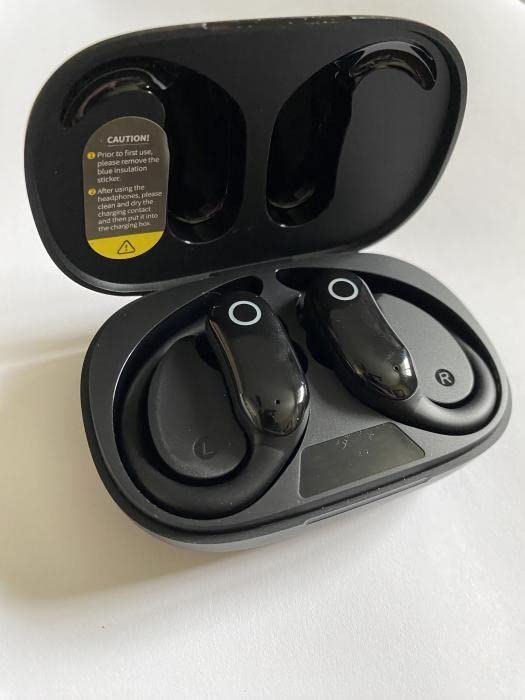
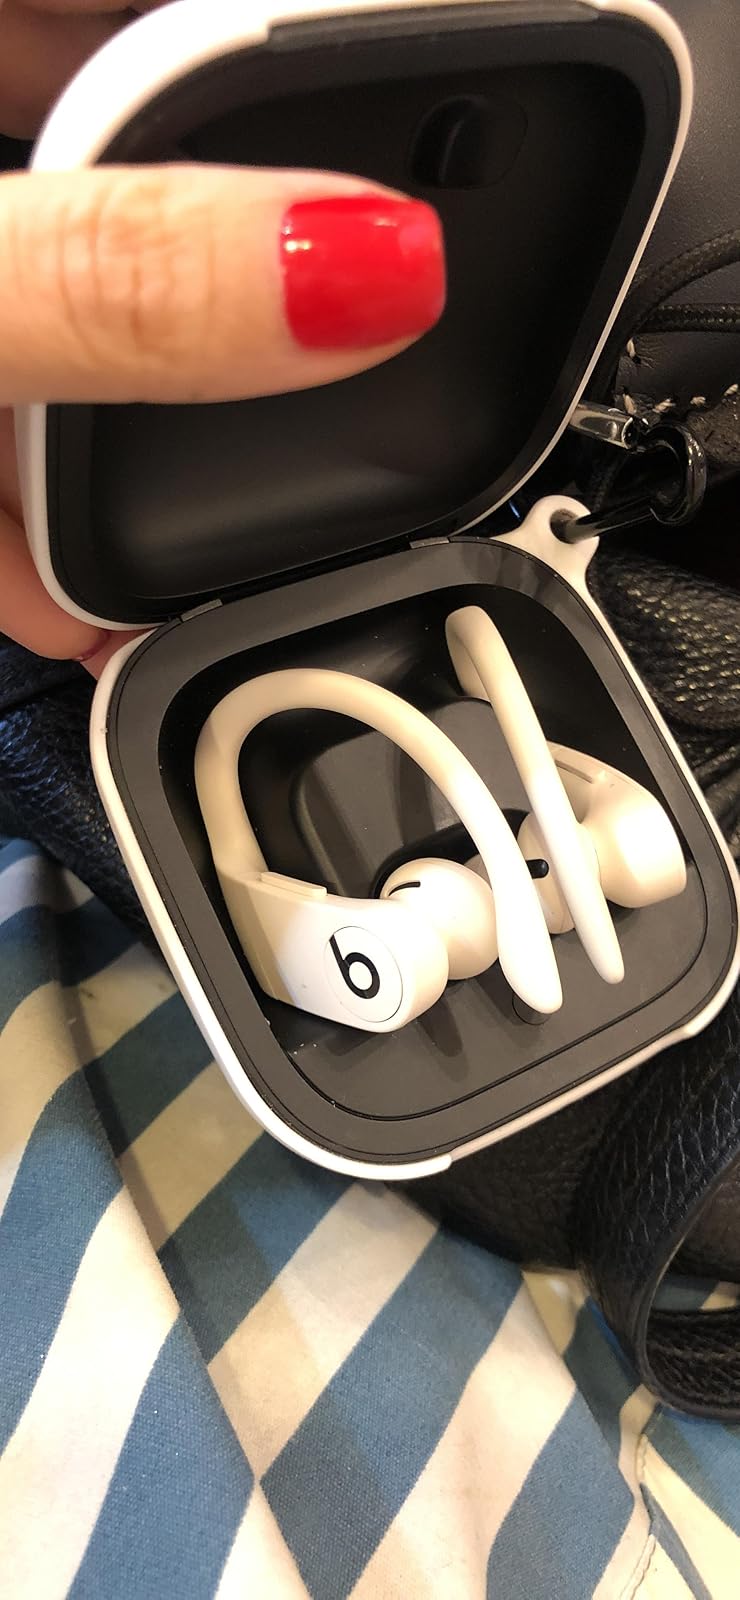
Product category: earbuds
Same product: no